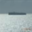
Label: ship